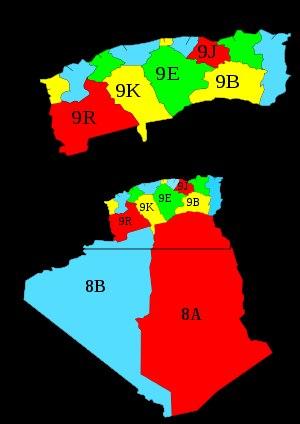
Les départements français du Sahara au nombre de deux : le département de la Saoura et le département des Oasis, sont d'anciennes divisions administratives de l'Algérie française succédant aux Territoires du Sud algérien, de 1957 à 1962. Compris dans l'aire d'action de l'Organisation commune des régions sahariennes créée en 1957 pour la mise en valeur concertée de différents espaces du Sahara français, ils en constituent à partir de 1959 la totalité du territoire. Le ministre du Sahara y exerce par délégation les pouvoirs du Gouverneur général de l'Algérie.
Le département français en Algérie française est une ancienne division administrative de l’Algérie française, de 1848 à 1962.
Béni Abbès est une commune de la wilaya de Béchar, située 250 km au sud-ouest de Béchar et à 1 200 km au sud-ouest d'Alger, depuis 2015 elle est le chef-lieu de la wilaya déléguée de Béni Abbès.
La loi cadre du 5 février 1958 porte sur la création de cinq territoires autonomes de l'Algérie coloniale : Territoire d'Alger, Territoire du Chéliff, Territoire de Constantine, Territoire des Kabylies et Territoire d'Oran.